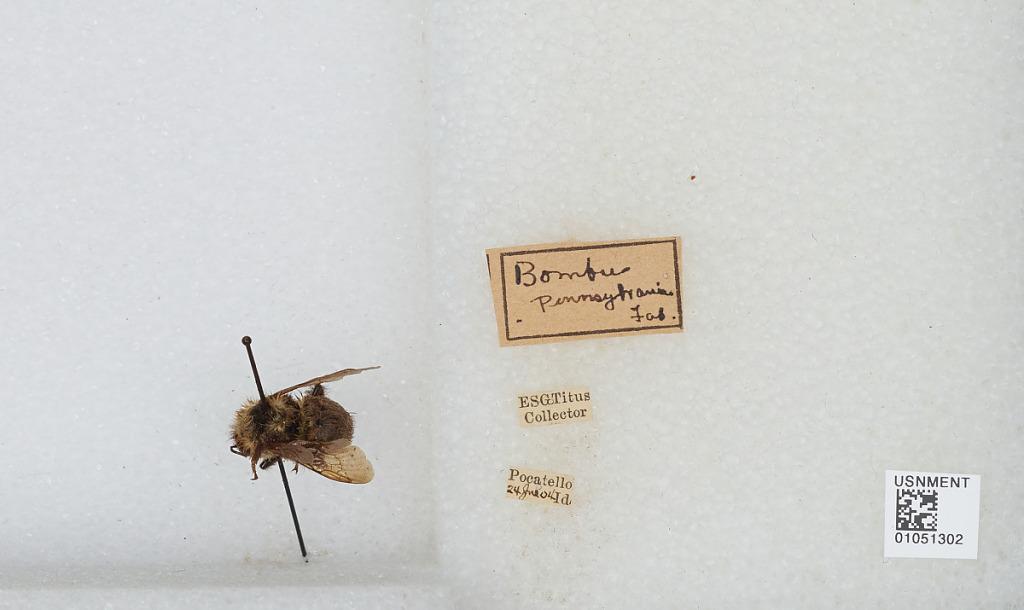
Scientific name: Bombus sp.
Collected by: E. Titus
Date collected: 1904-7-24
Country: United States
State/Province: Idaho
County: Bannock
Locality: Pocatello
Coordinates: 42.8753, -112.447